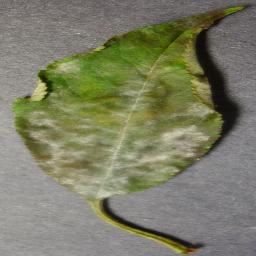
Label: Cherry___Powdery_mildew